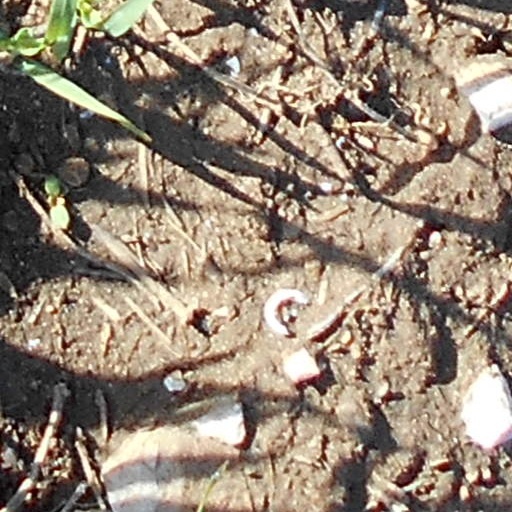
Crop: wheat